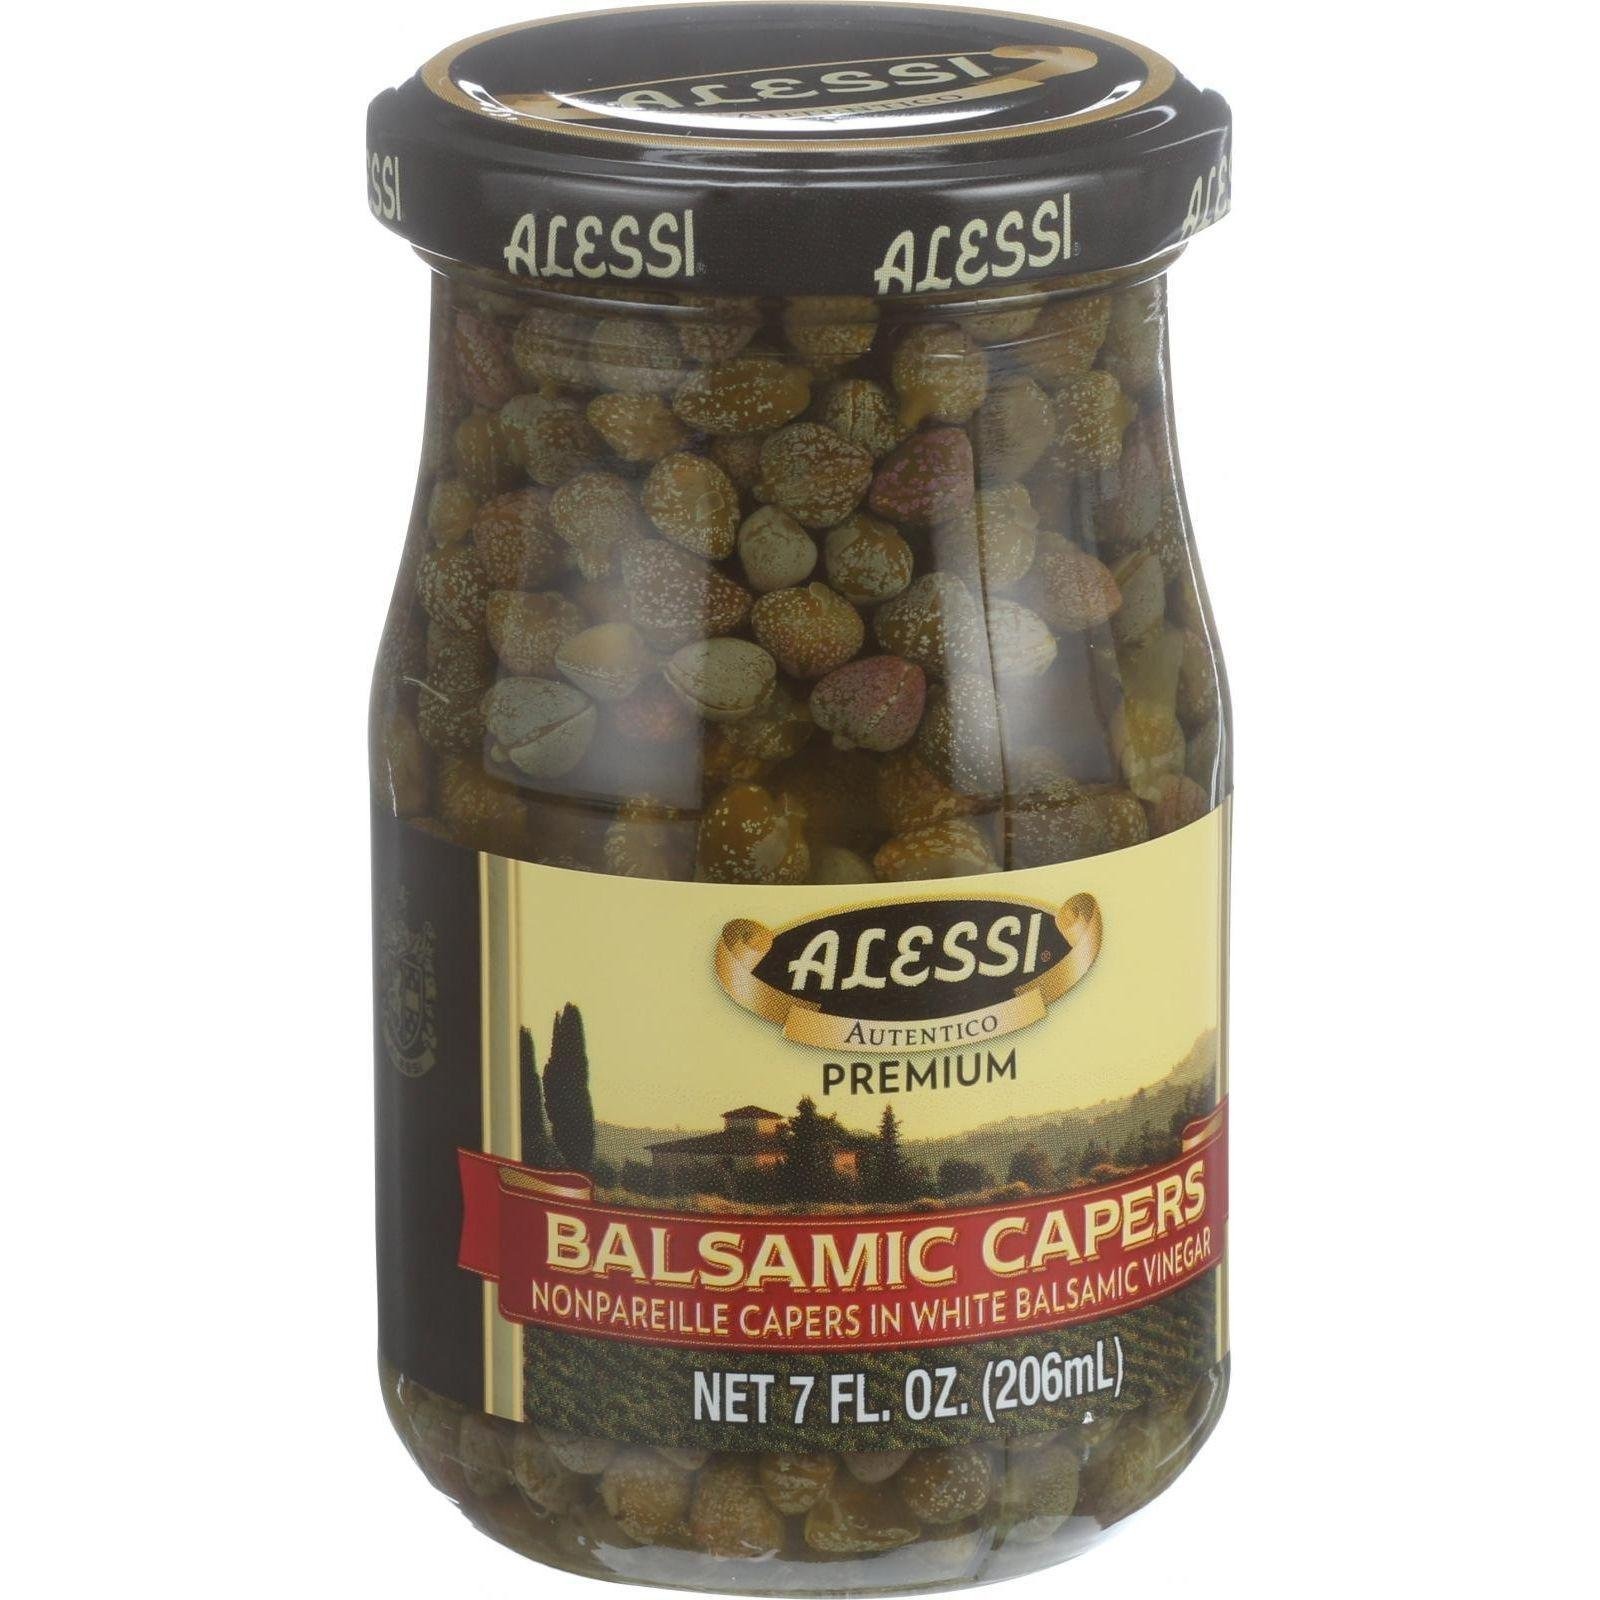
Item Name: Alessi Caper Balsamic, 7 oz
Bullet Point: Prepared in a dedicated Gluten-free allergy-friendly facility
Value: 7.0
Unit: oz

Price: 37.25